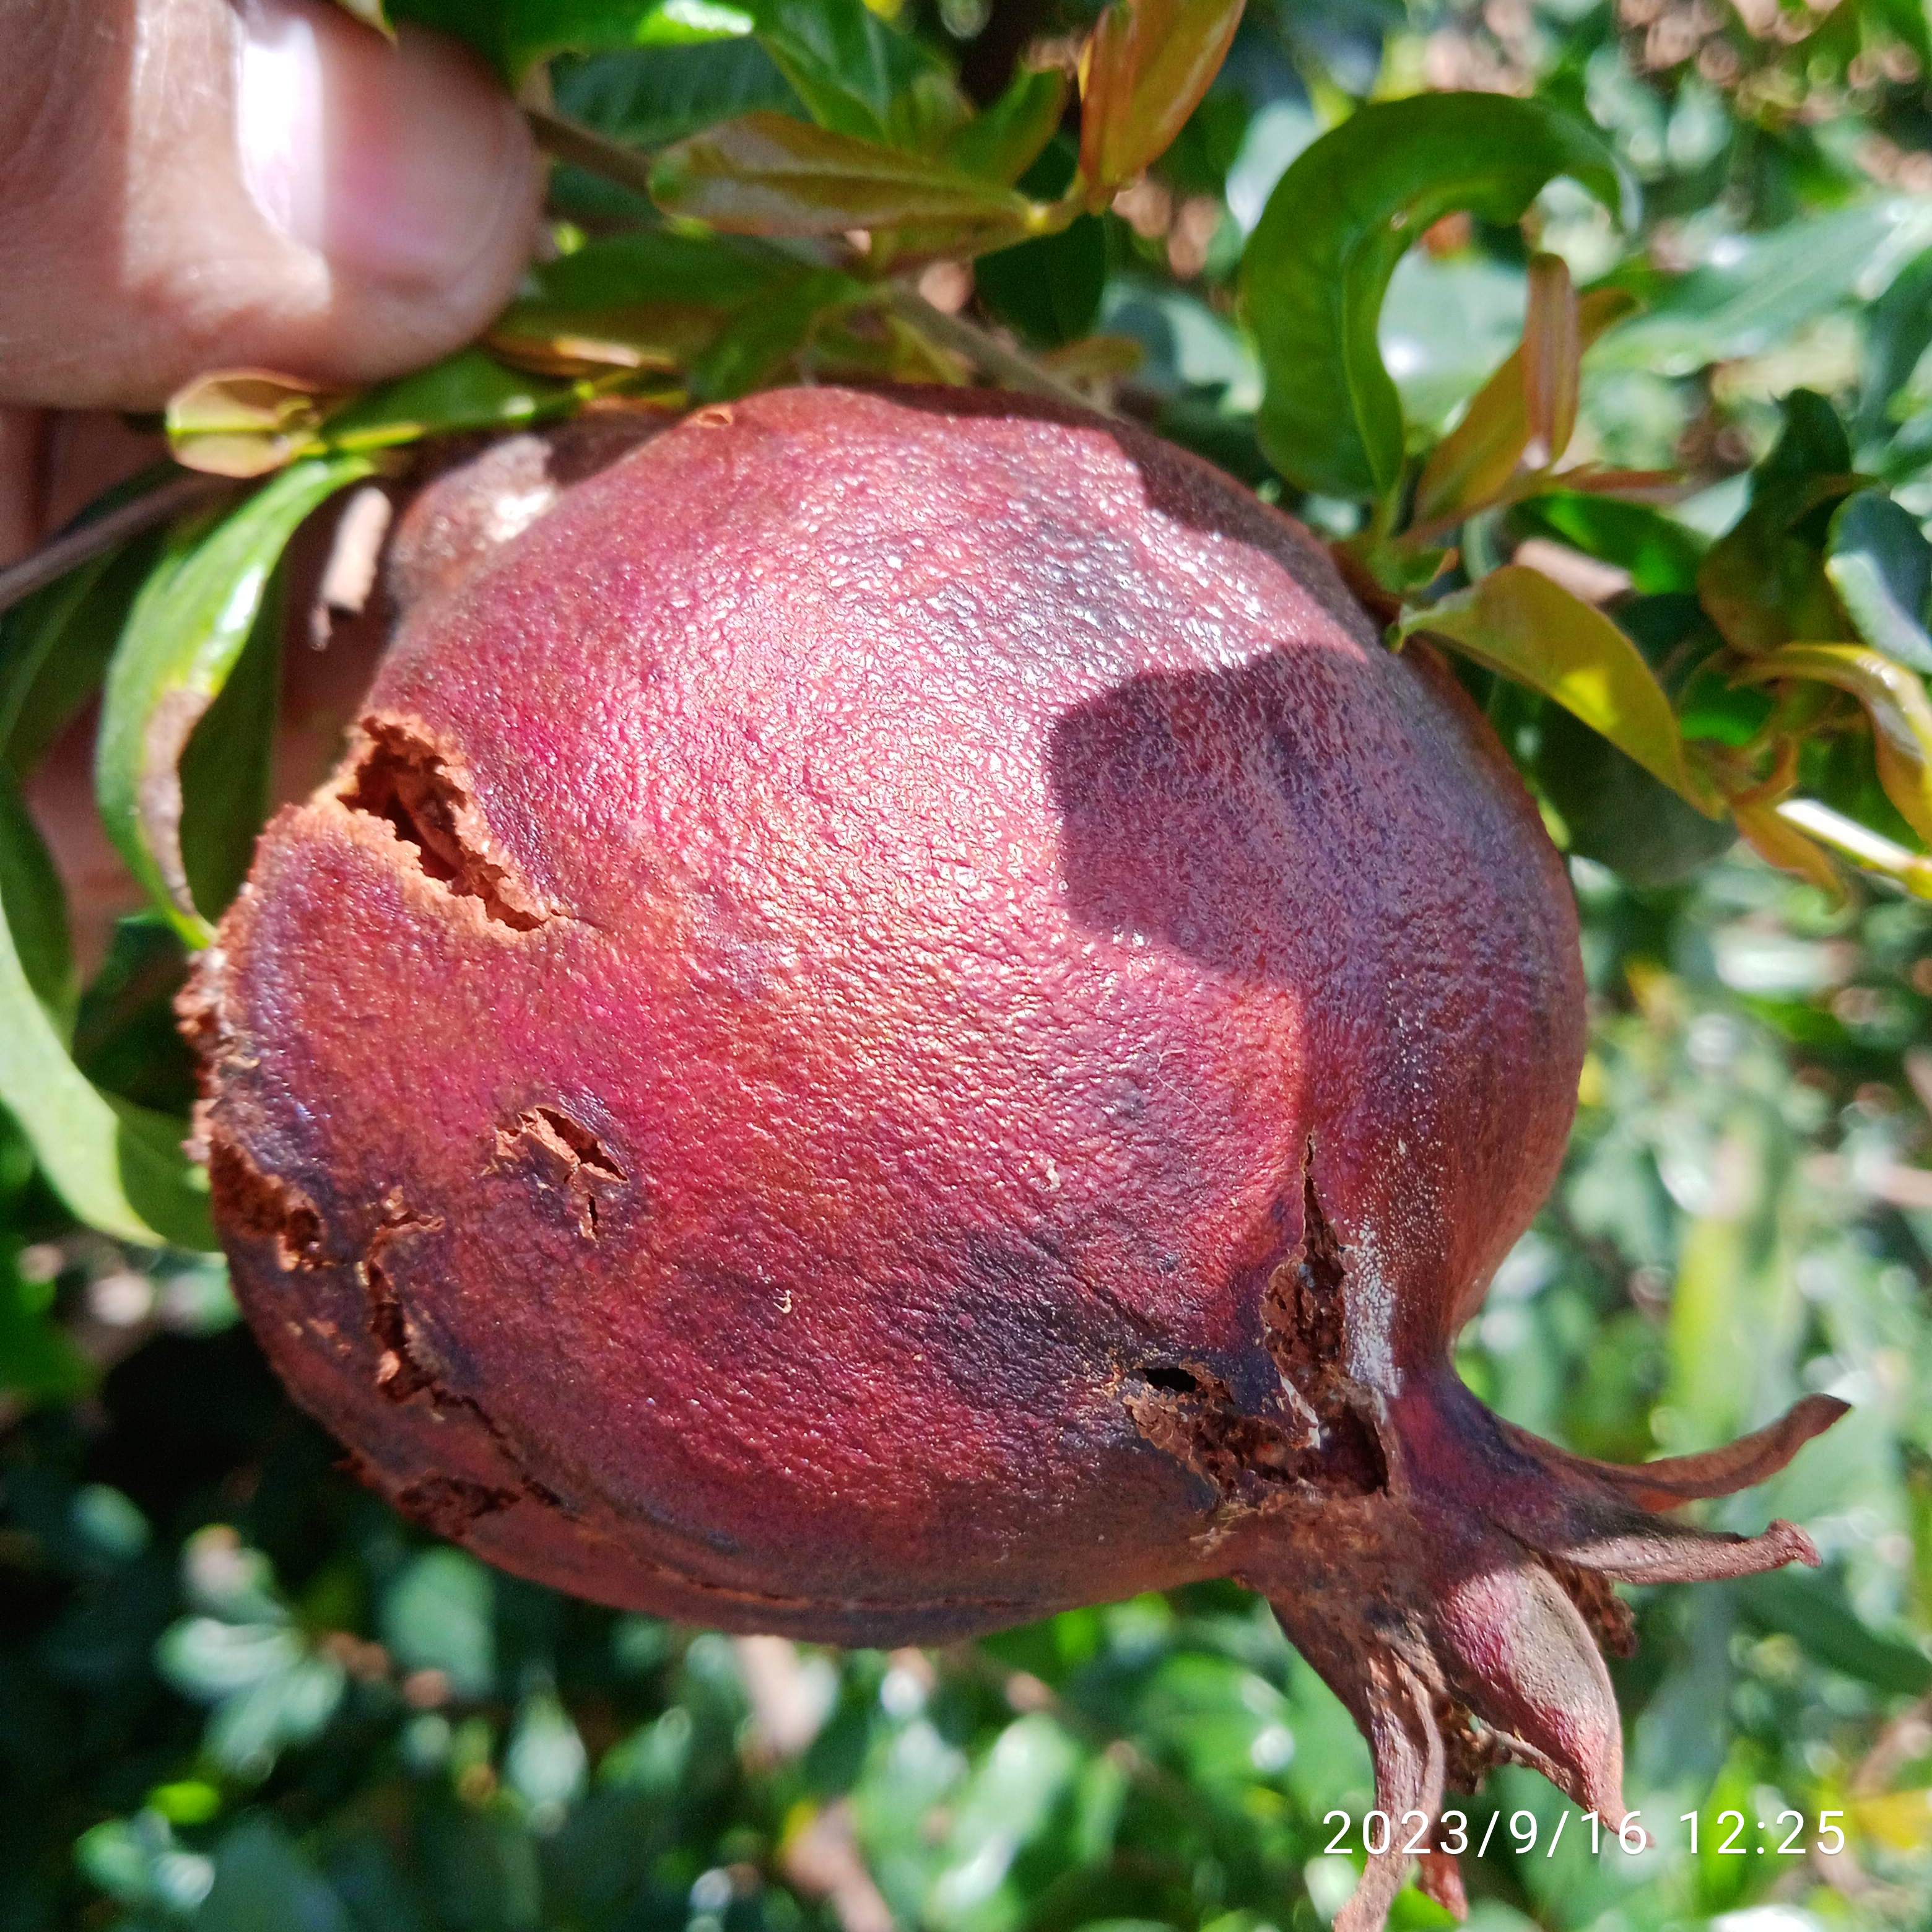
Label: Alternaria